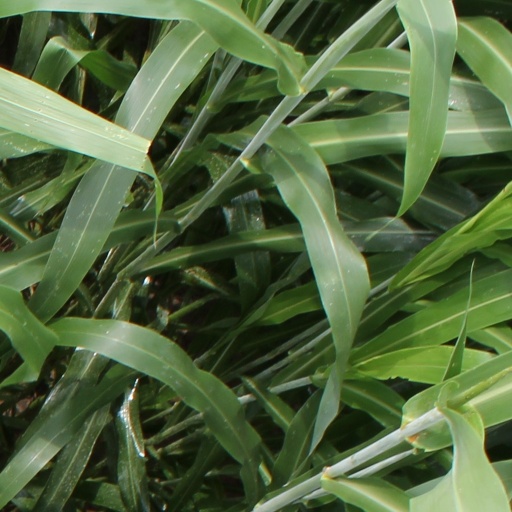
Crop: sorghum